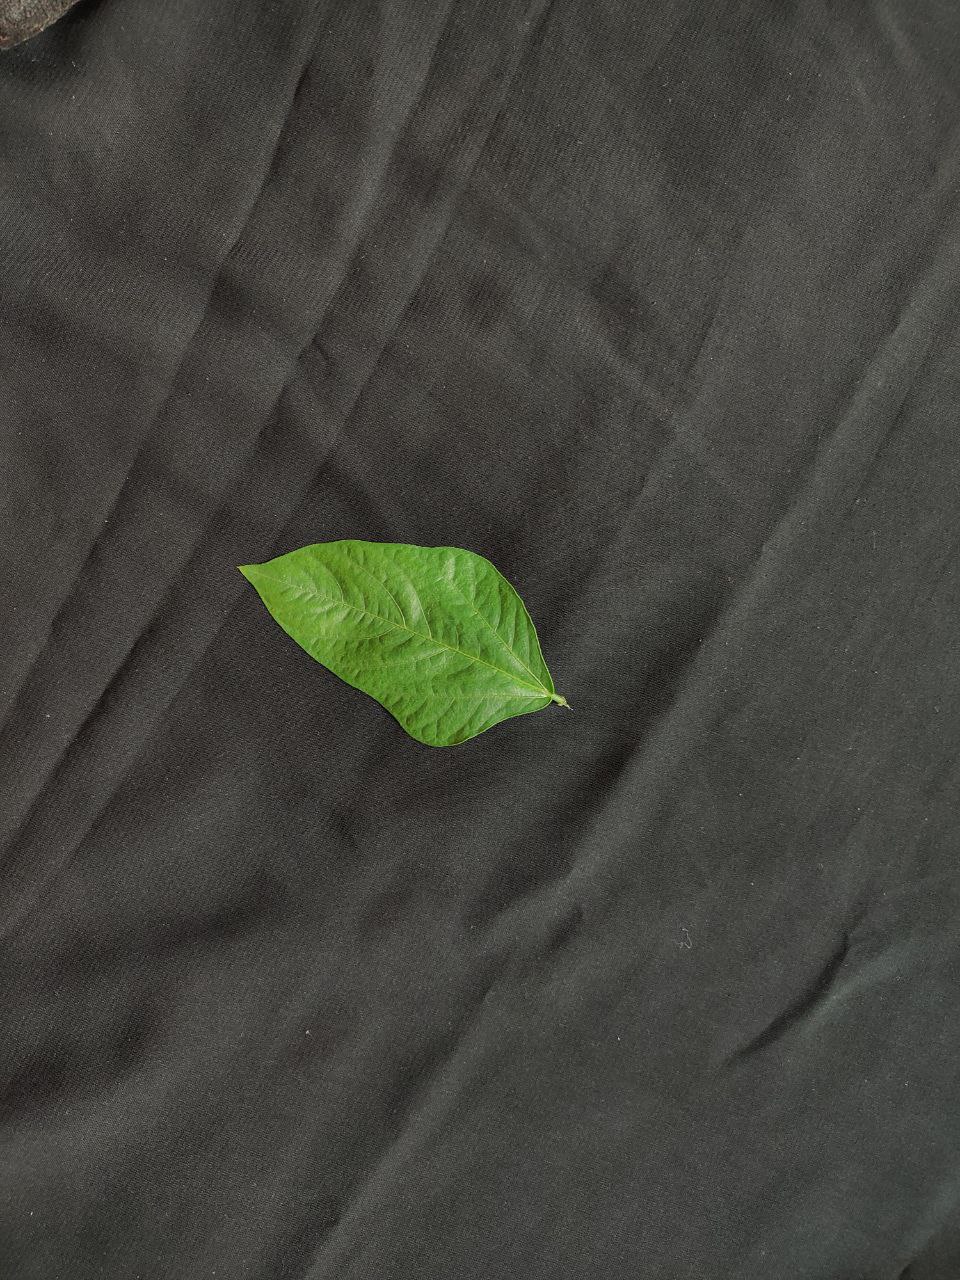
Crop: cowpea
Leaf condition: Fresh Leaf